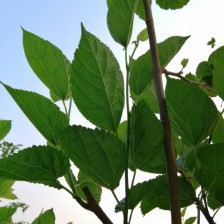
Variety: BlackAustralia